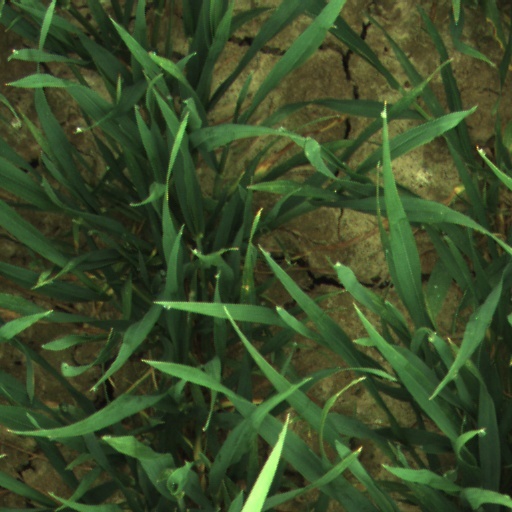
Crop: wheat